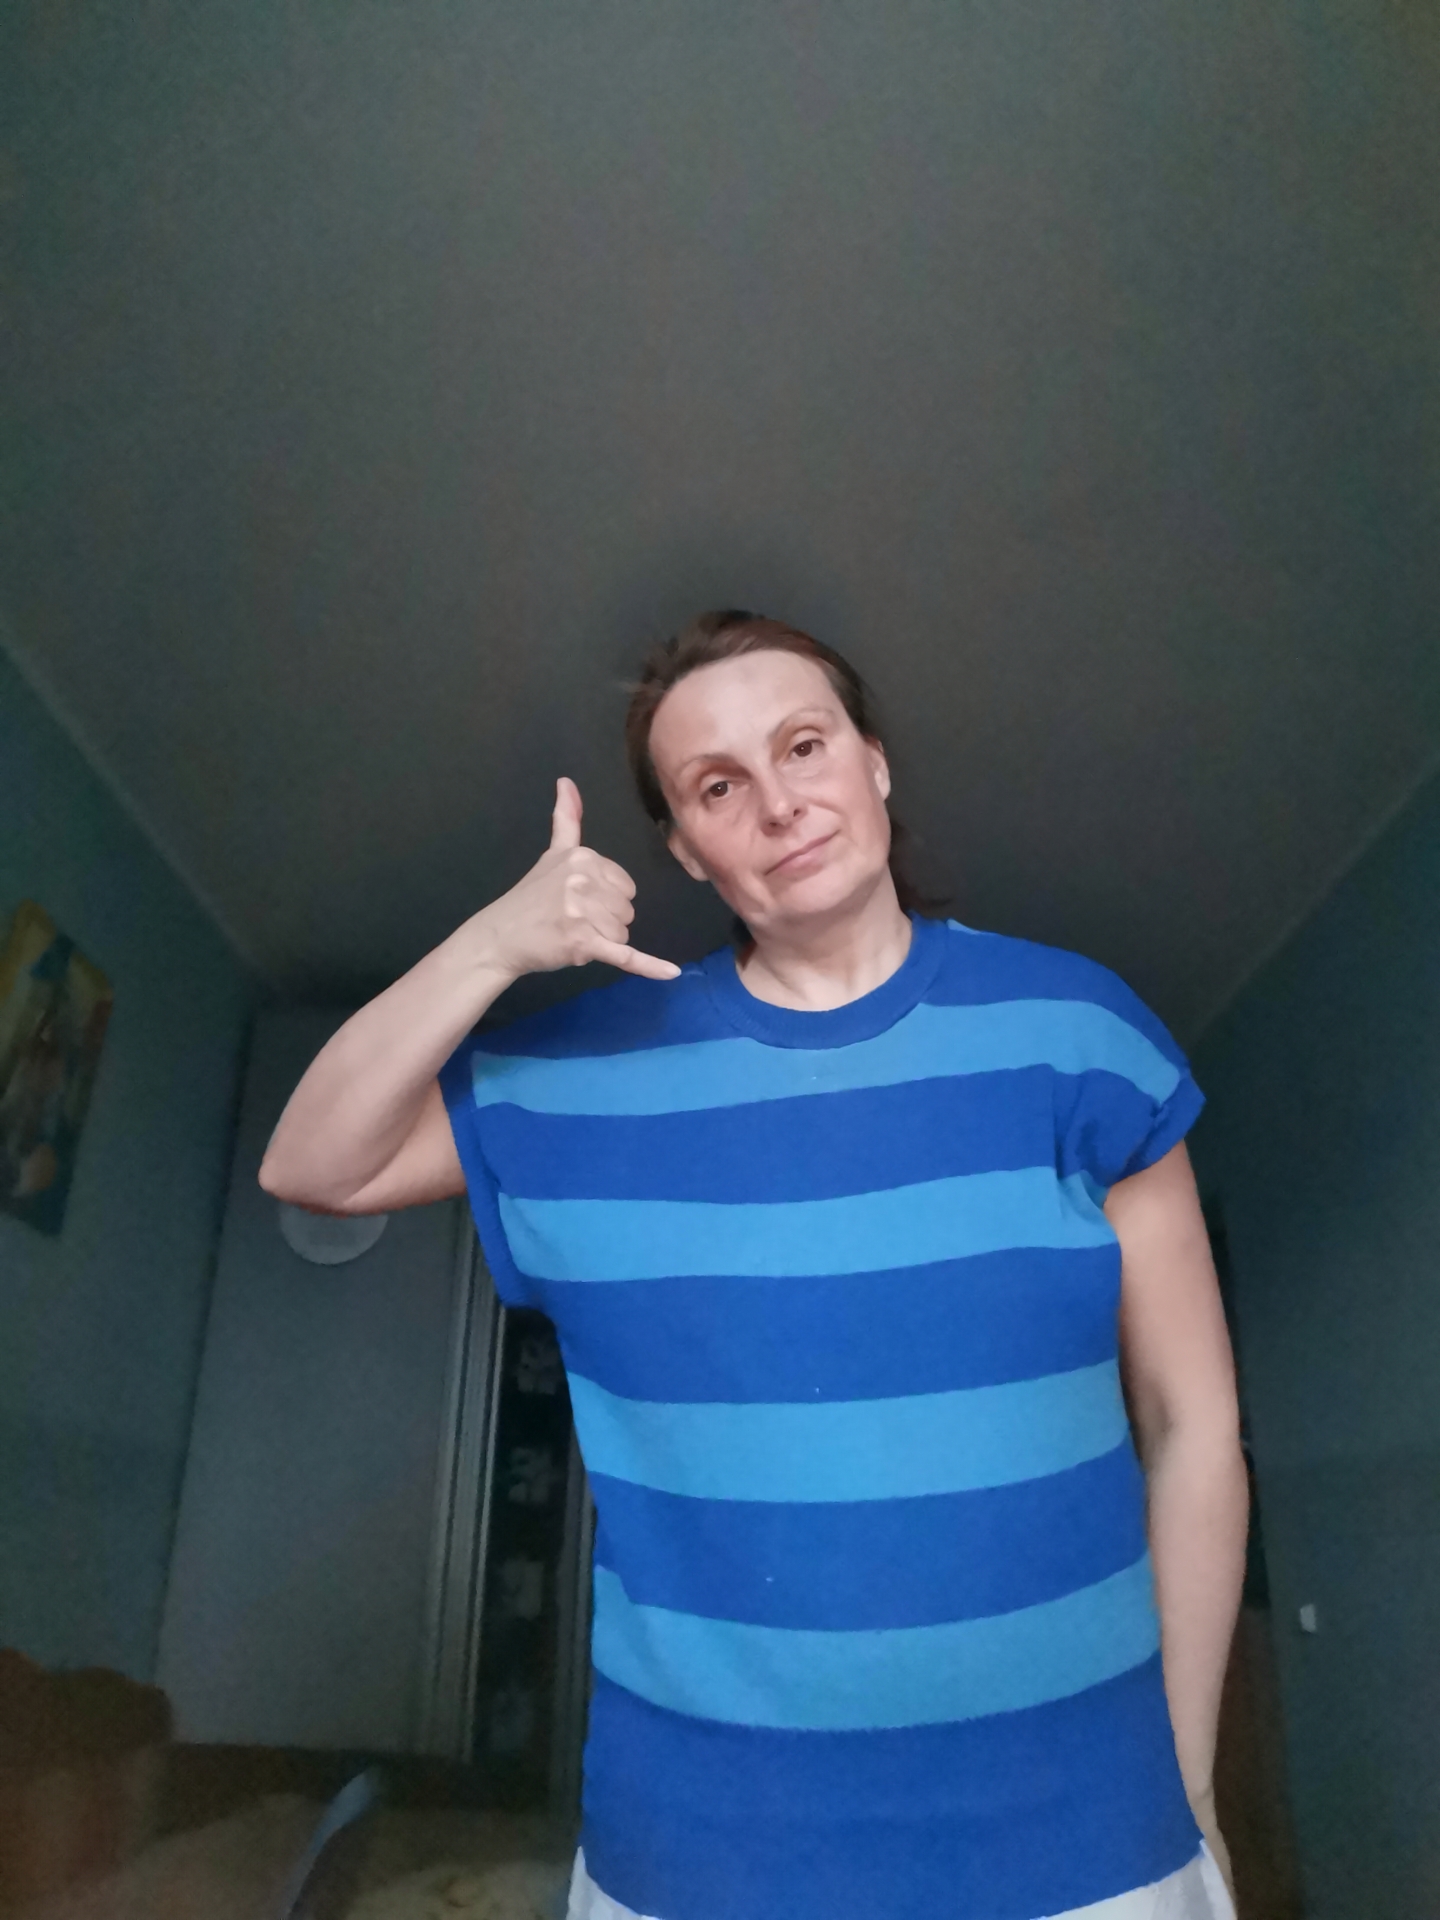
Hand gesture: call